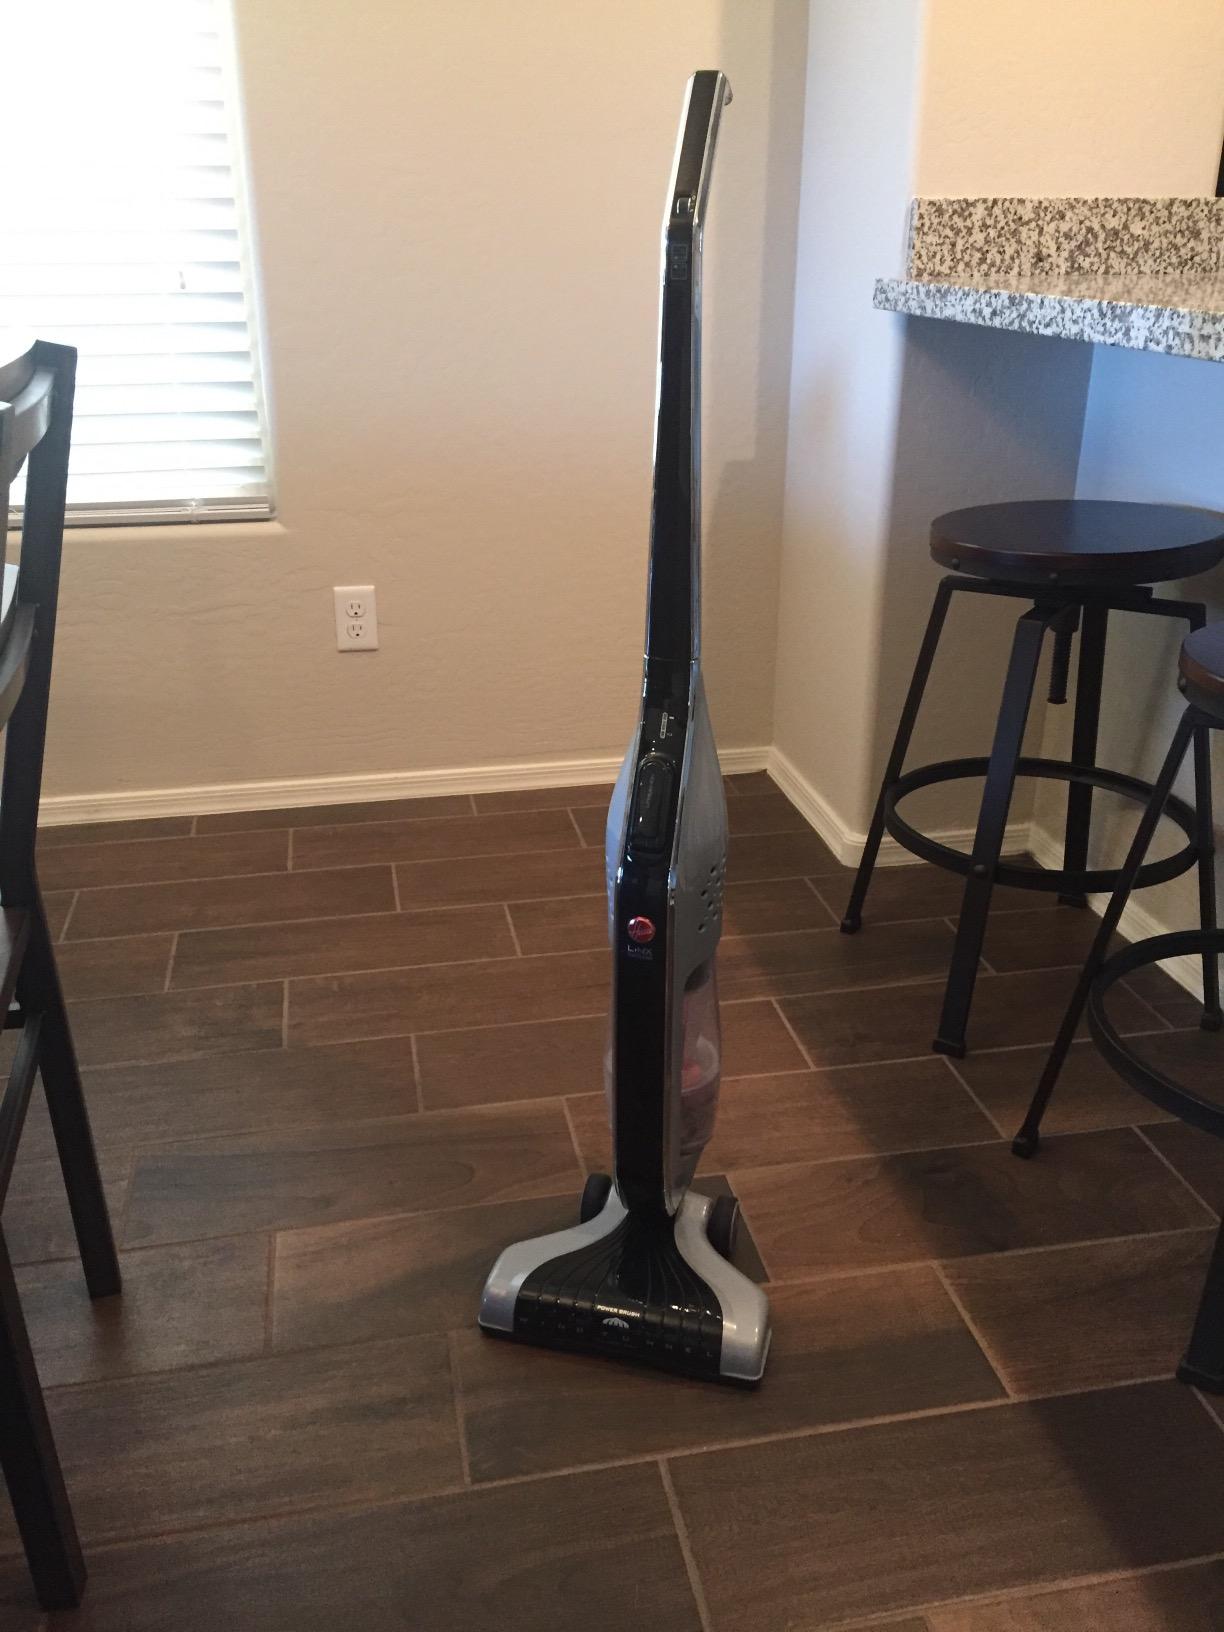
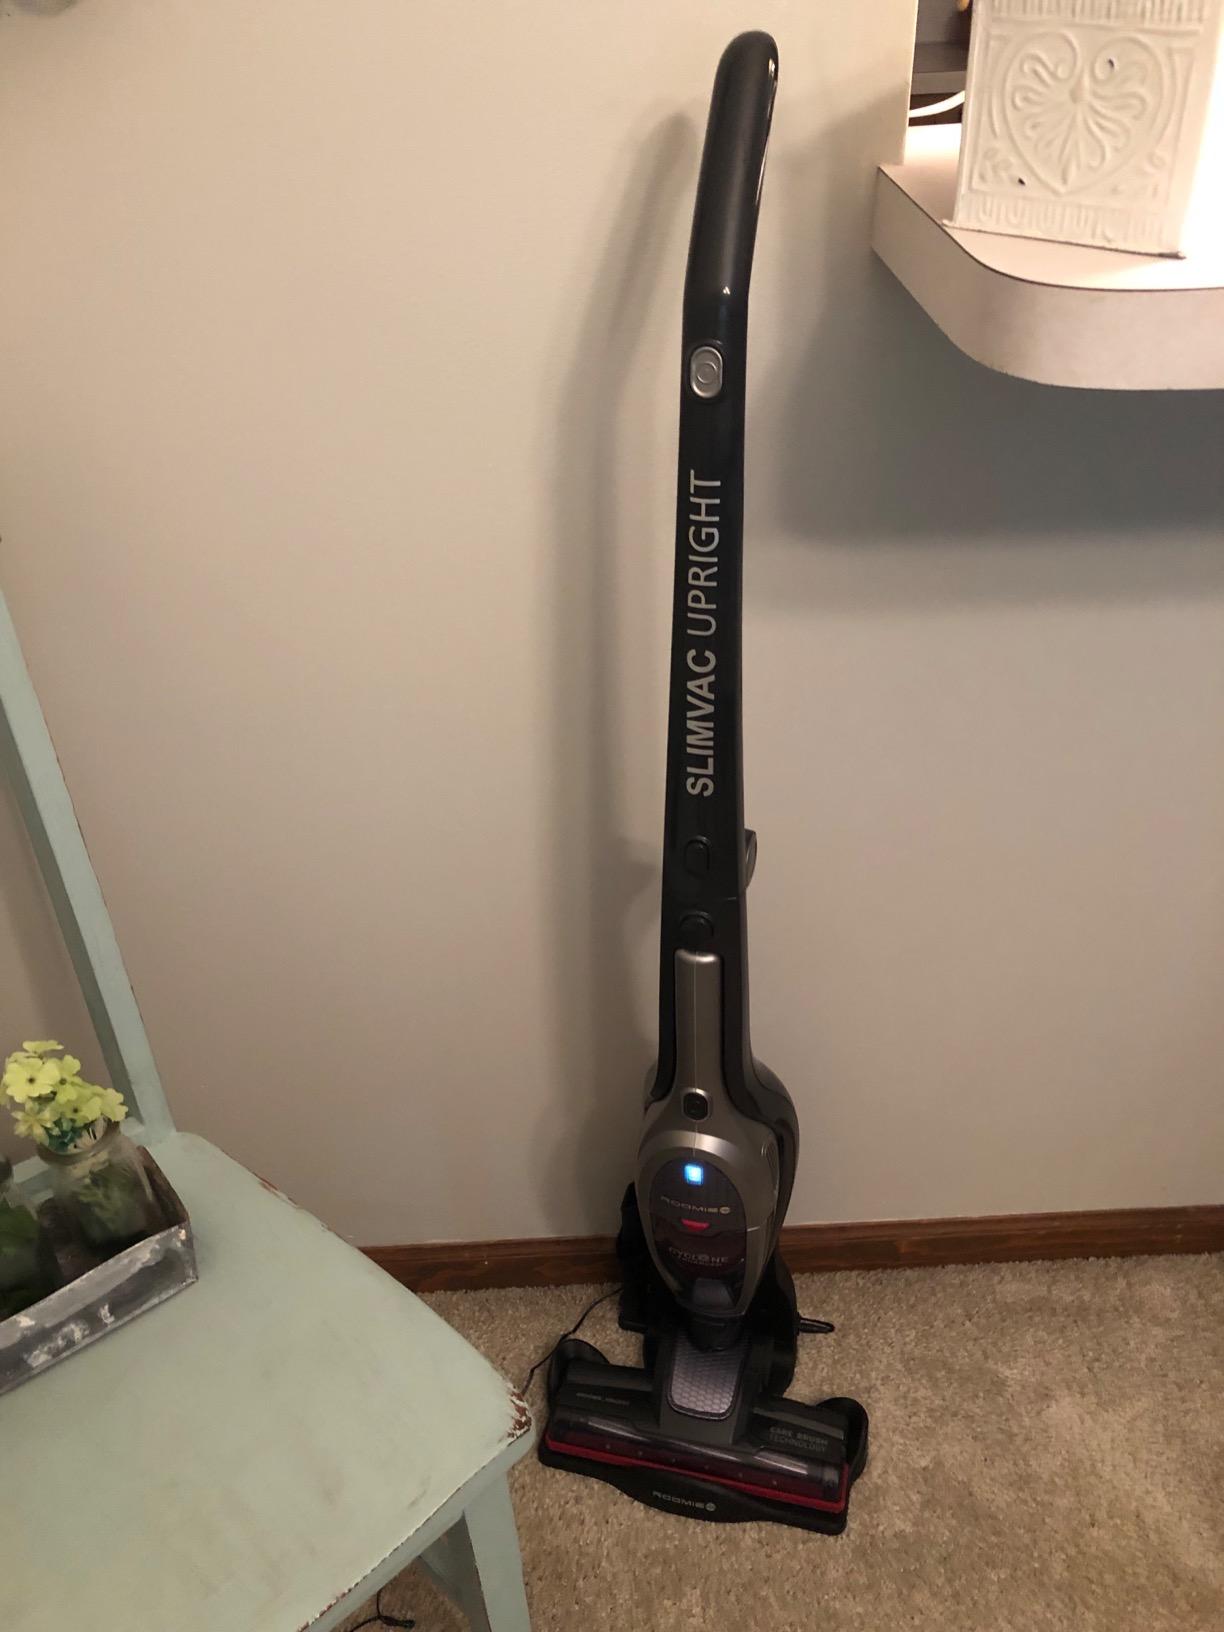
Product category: items_vacuum
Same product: no